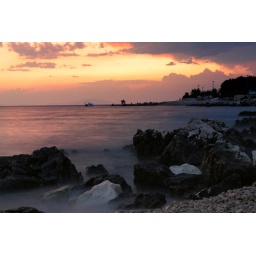
Water washing over rocks. Camera sitting on a bean bag and the sky doing all the work